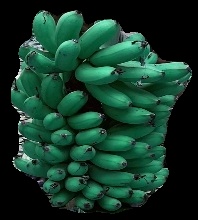
Variety: rasbale
Grade: grade1